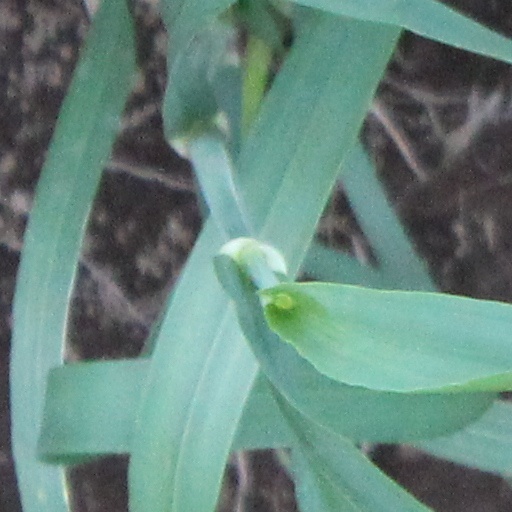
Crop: wheat